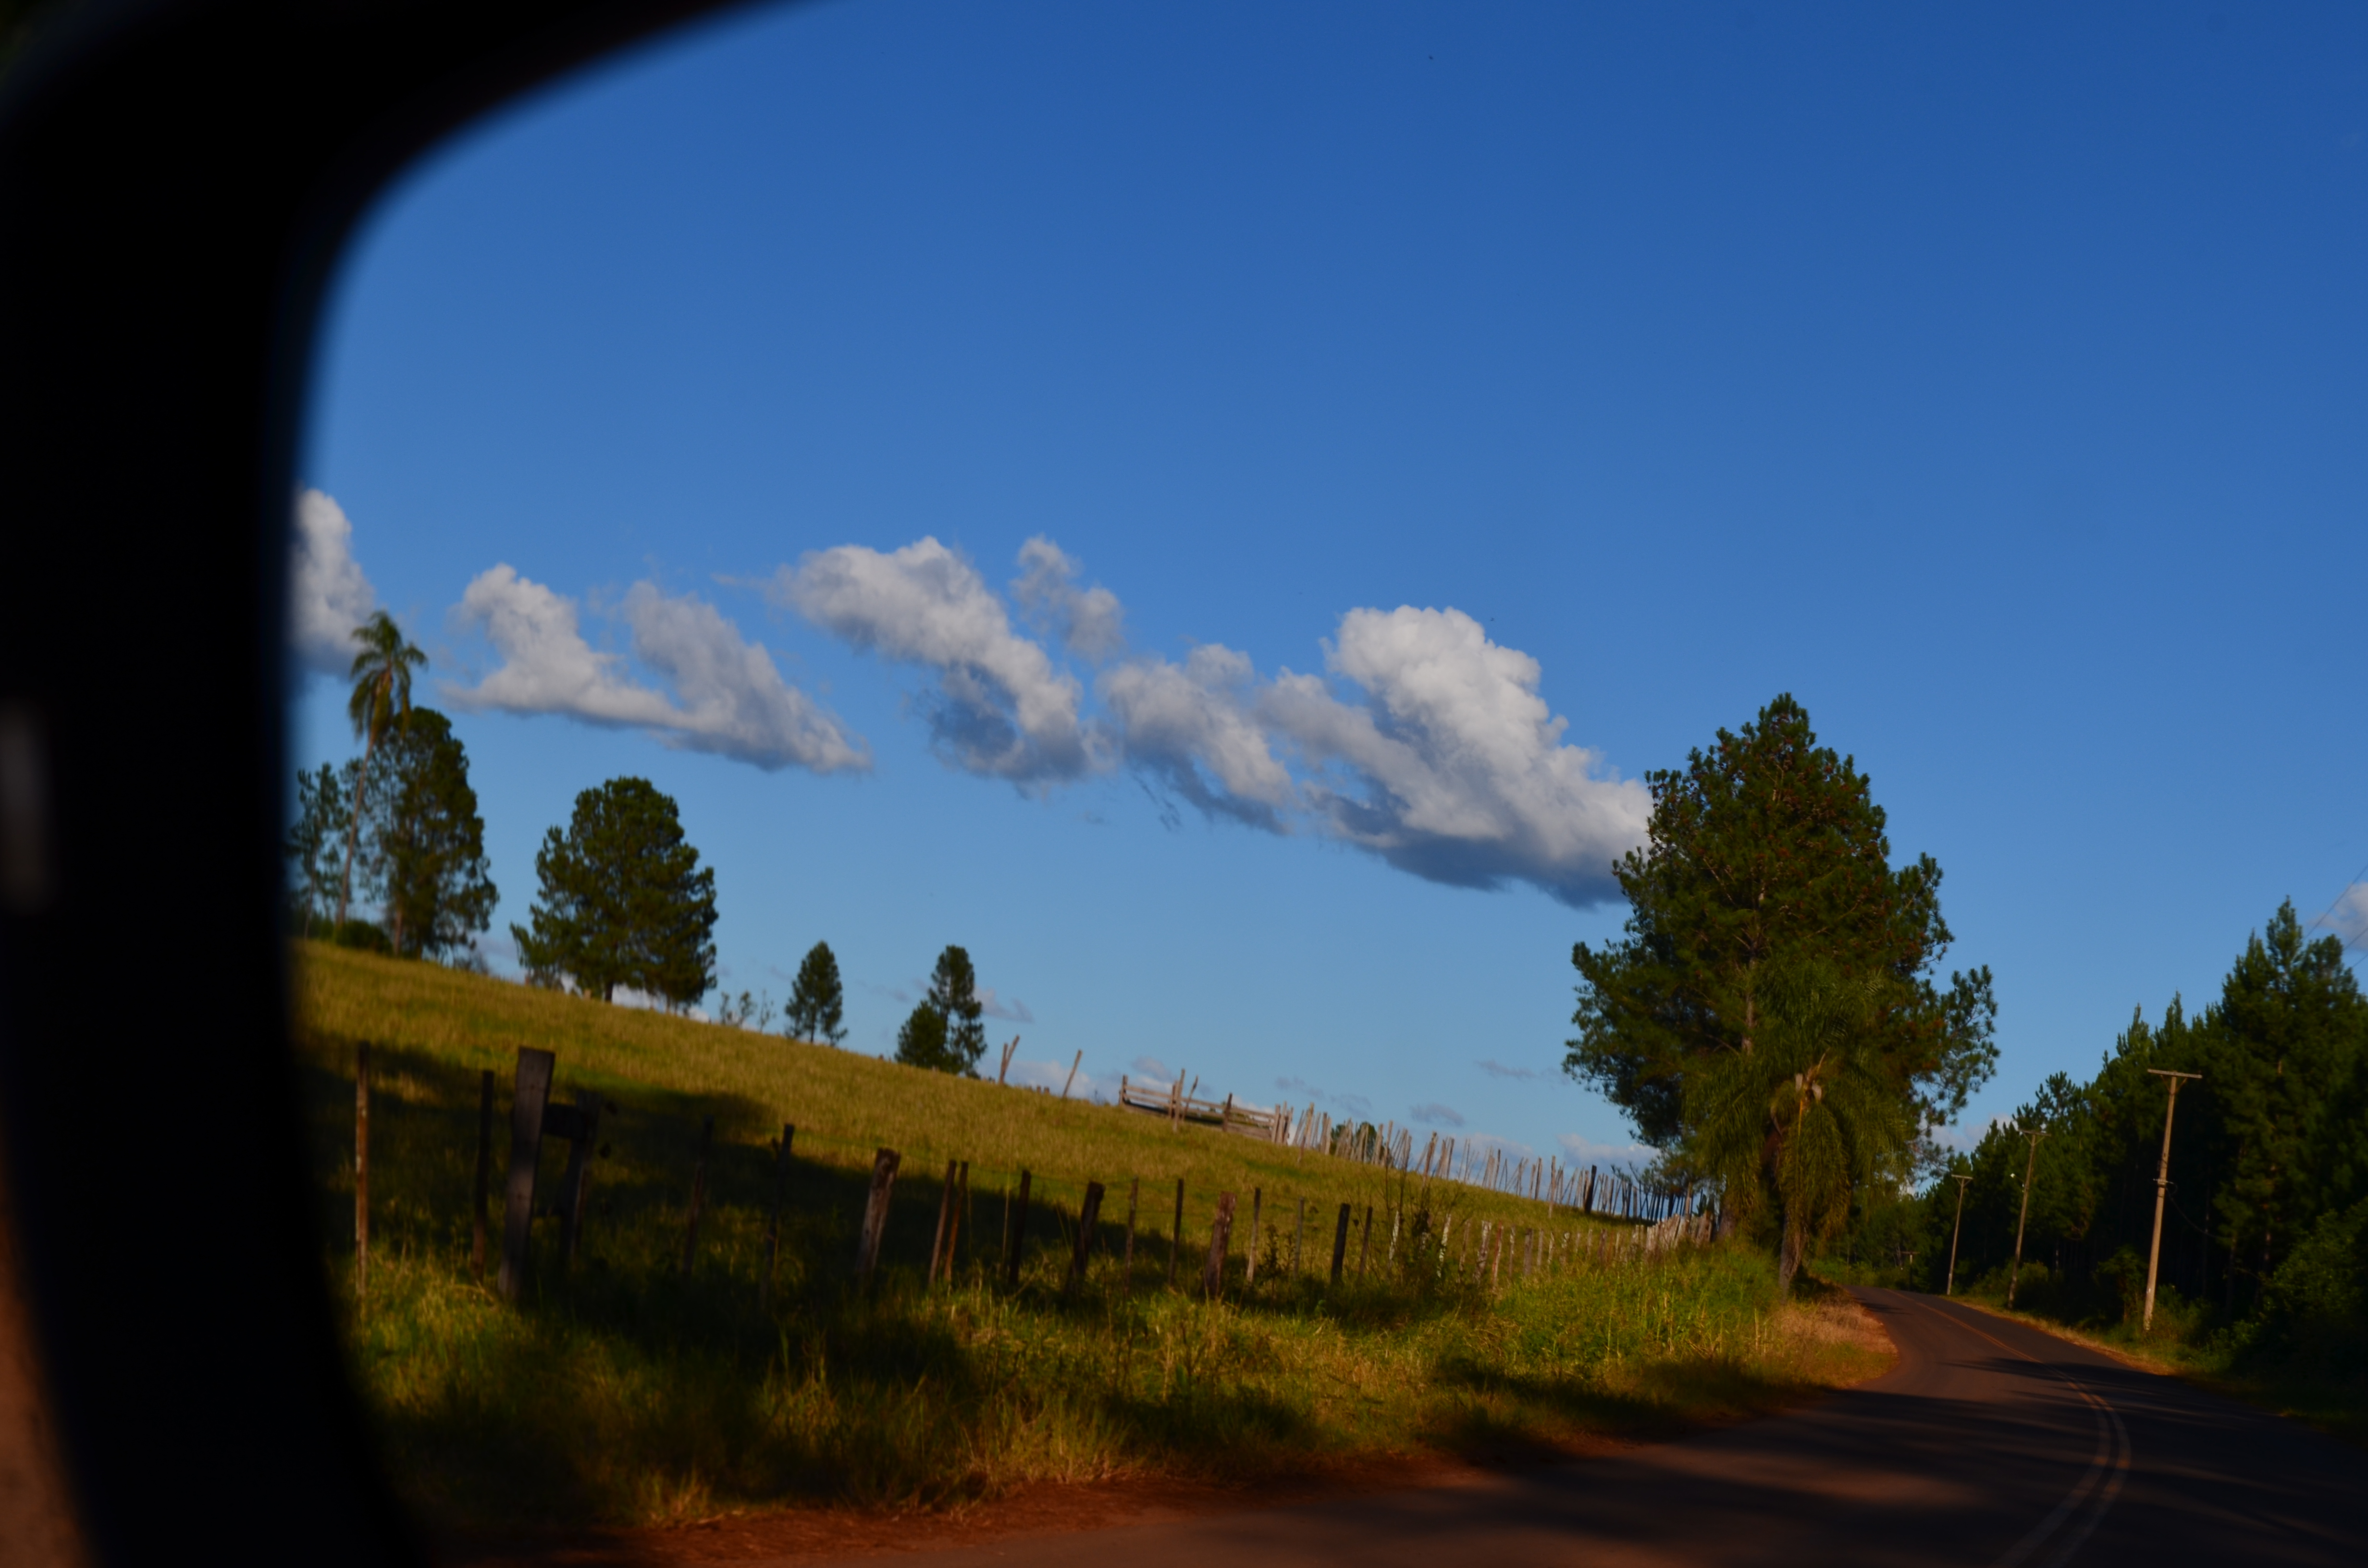
landscape, tree, nature, grass, horizon, mountain, cloud, sky, sunset, road, photography, sunlight, morning, hill, dusk, evening, reflection, autumn, road trip, infrastructure, misiones, rural area, meteorological phenomenon